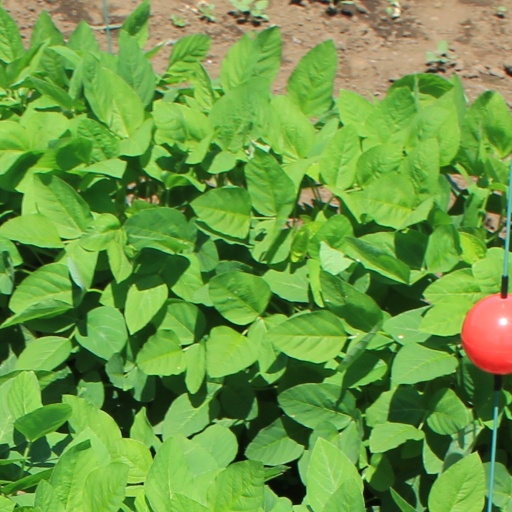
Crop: soybean